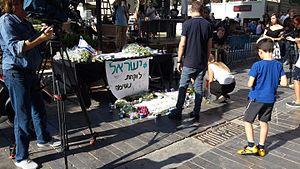
L’attentat de Tel Aviv du 8 juin 2016 est une attaque terroriste à l'arme à feu perpétrée par 2 Palestiniens contre des civils attablés au café Max Brenner du marché Sarona à Tel Aviv. L'attentat fait 4 tués et 7 blessés.